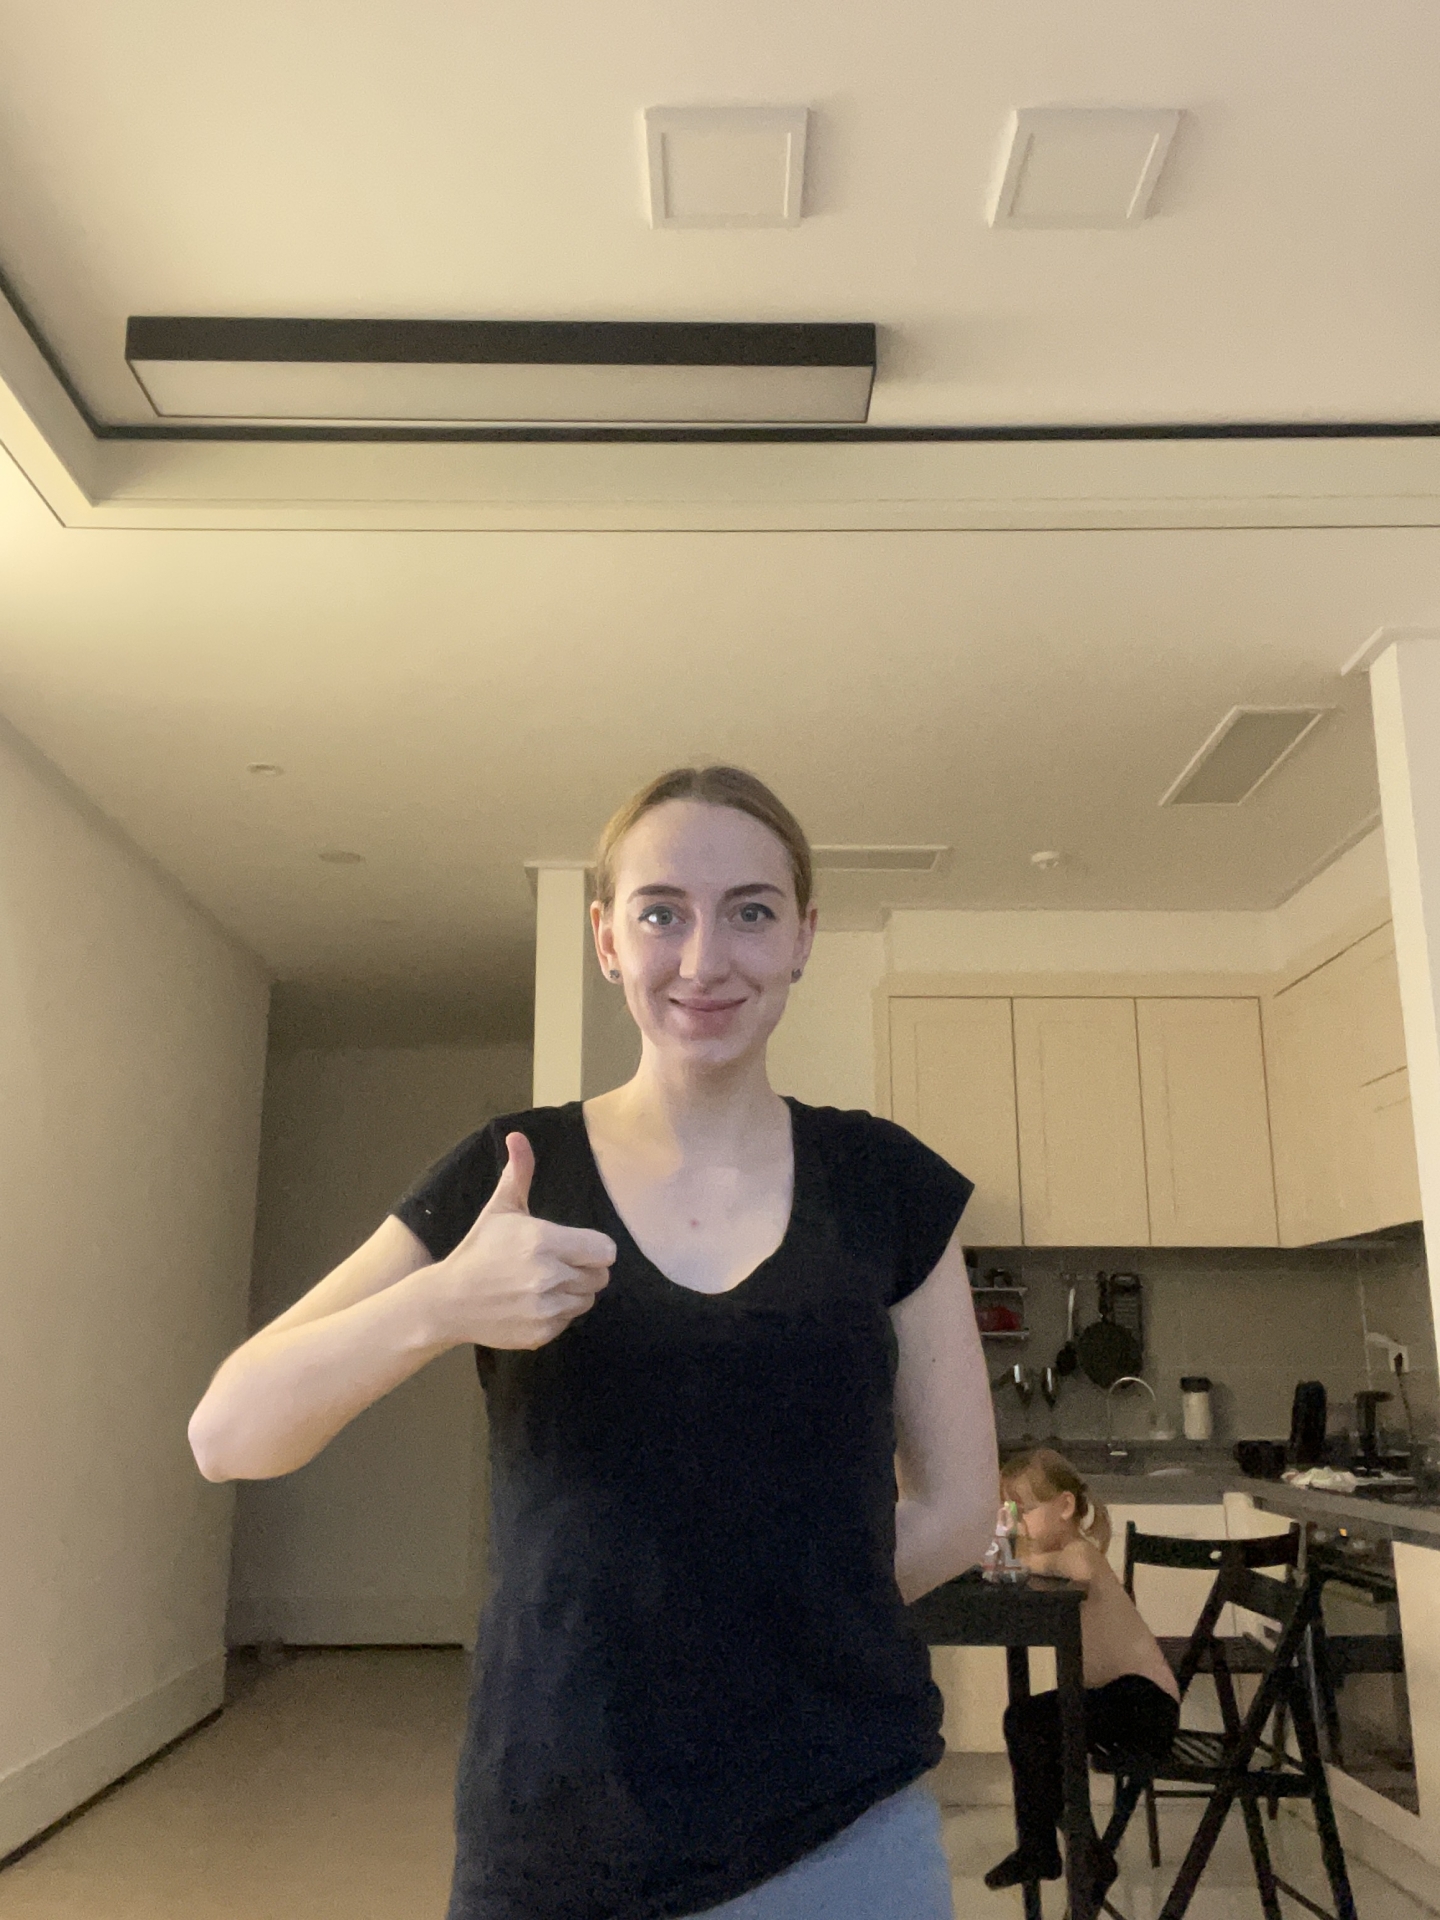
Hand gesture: like